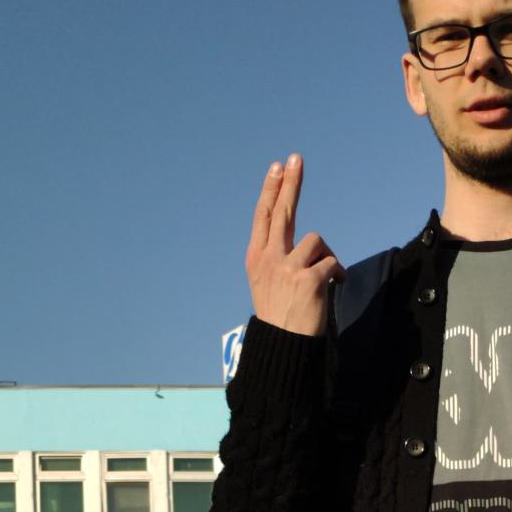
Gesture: two_up_inverted